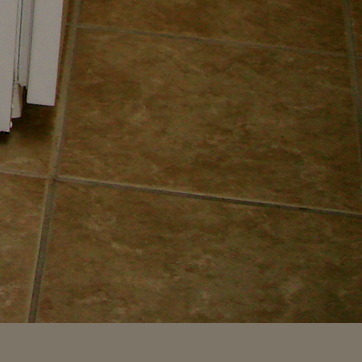
Material: tile